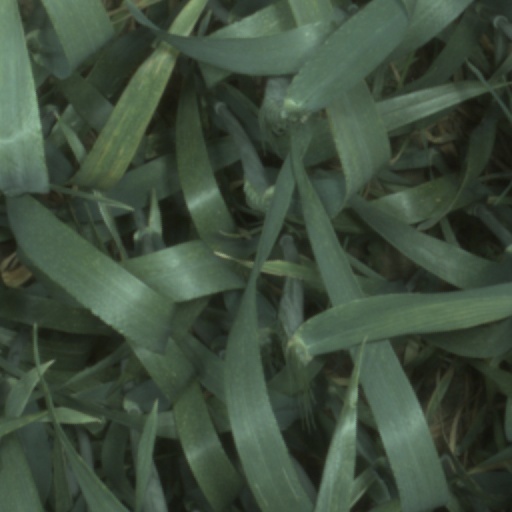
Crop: wheat